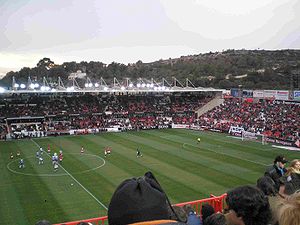
Nou Estadi de Tarragona
Nou Estadi de Tarragona
Nou Estadi de Tarragona er et stadion i Tarragona, Catalonien, Spanien. For tiden bruges det mest til fodbold. Det er hjemmebane for Gimnàstic de Tarragona. Kapiciteten har siden 2006 været på 14.500.